Waleed Aly

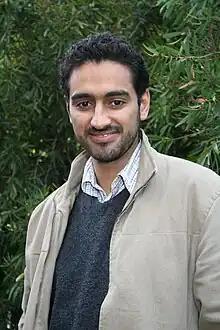
Aly in 2010

Waleed Aly (born 15 August 1978) is an Australian television presenter, journalist, academic, and lawyer.